Unit construction

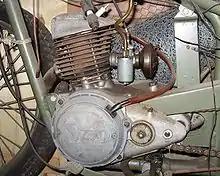
BSA Bantam 125 cc engine on model D1

Along with the C15 came the B40, the 350 cc version. This was no faster than the C15, but had a little more lugging power. A version of the B40 was also produced (in considerable quantities) for various branches of the military. These motorcycles (known as the "Ex-WD B40") were more rugged than the vanilla version (in particular, the timing-side main bearing was over- rather than under-engineered and an oil filter was fitted), slightly de-tuned and given a version of the competition frame. For these reasons, these bikes can make very good buying, and are often used as the basis for competition machines.